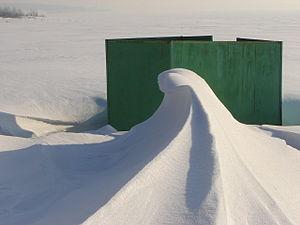
Vague de neige sculptée par les tourbillons du vent dans une cabine pour se changer sur une plage de la mer de l'Ob (Obskoe more), à Akademgorodok, près de Novosibirsk (Russie) Русский: Снежный сугроб в форме застывшей волны, созданный завихрениями ветра за кабинкой для переодевания на пляже Новосибирского водохранилища (Обского моря) в Академгородке.
Une congère ou un banc de neige, est un amas de neige résultant de l'action du vent. Lorsqu'il souffle fort, particulièrement en violentes rafales, de grandes quantités de neige peuvent être déplacées et s'accumuler dans les endroits où son effet est le plus faible. À terme, elles peuvent entourer voire recouvrir certains obstacles et deviennent dangereuses en raison de leur poids ou des entraves qu'elles constituent pour la circulation et d'autres activités humaines.